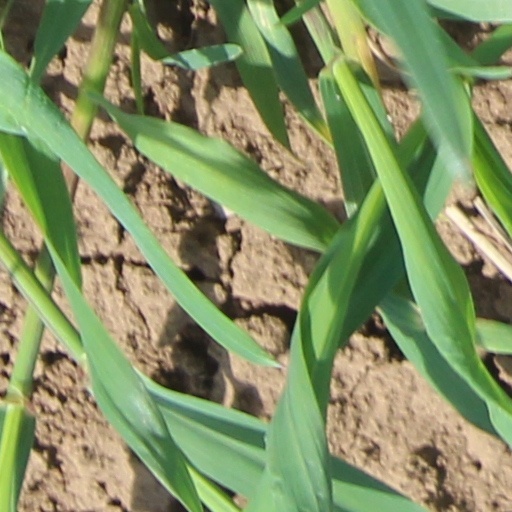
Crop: wheat